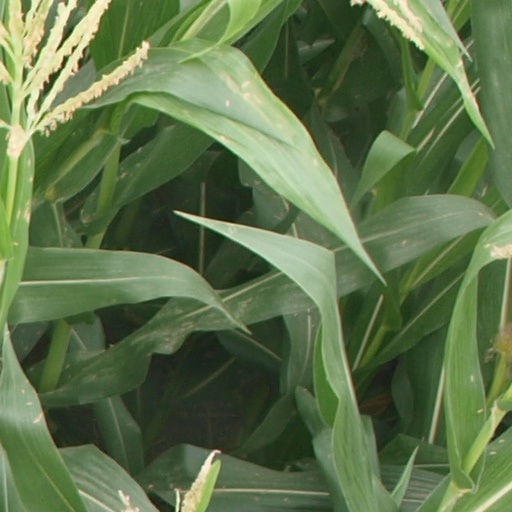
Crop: maize; corn